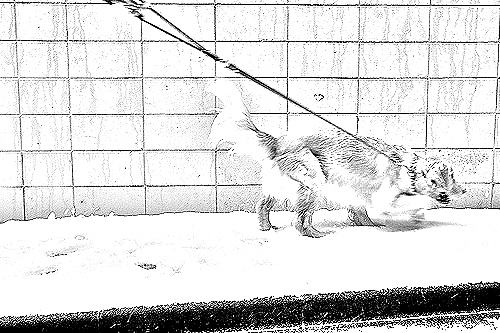
Portrait style: Sketch Portrait